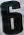
Number: 6